Pentium Dual-Core

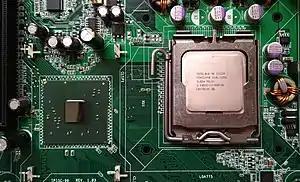
Pentium Dual-Core E2220 2.40 (Allendale) with Intel i945GC Chipset

In 2006, Intel announced a plan to return the Pentium trademark from retirement to the market, as a moniker of low-cost Core microarchitecture processors based on the single-core Conroe-L but with 1 MB of cache. The identification numbers for those planned Pentiums were similar to the numbers of the latter Pentium Dual-Core microprocessors, but with the first digit "1" instead of "2", suggesting their single-core function. A single-core Conroe-L with 1 MB cache was deemed as not strong enough to distinguish the planned Pentiums from the Celerons, so it was replaced by dual-core central processing units (CPU), adding "Dual-Core" to the line's name. Throughout 2009, Intel changed the name from Pentium Dual-Core to Pentium in its publications. Some processors were sold under both names, but the newer E5400 through E6800 desktop and SU4100/T4x00 mobile processors were not officially part of the Pentium Dual-Core line.